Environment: real
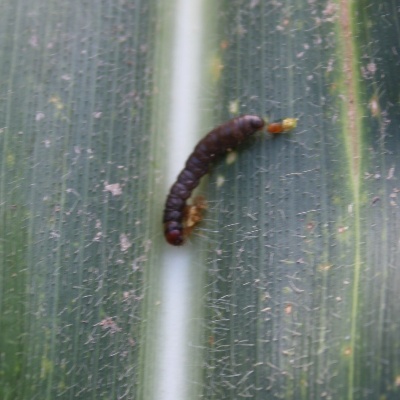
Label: fall_armyworm